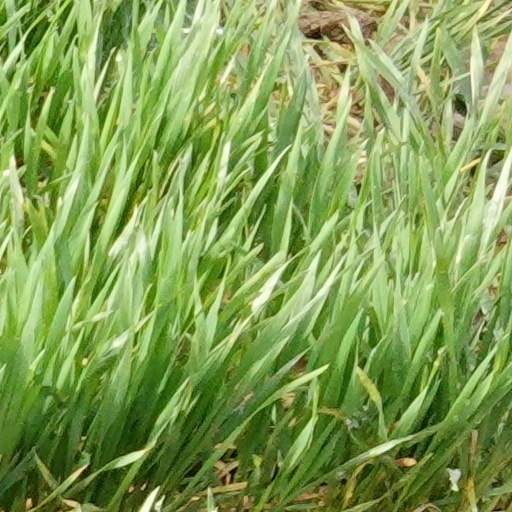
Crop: wheat